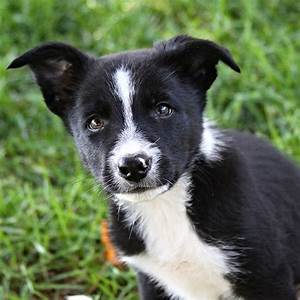
Label: dog